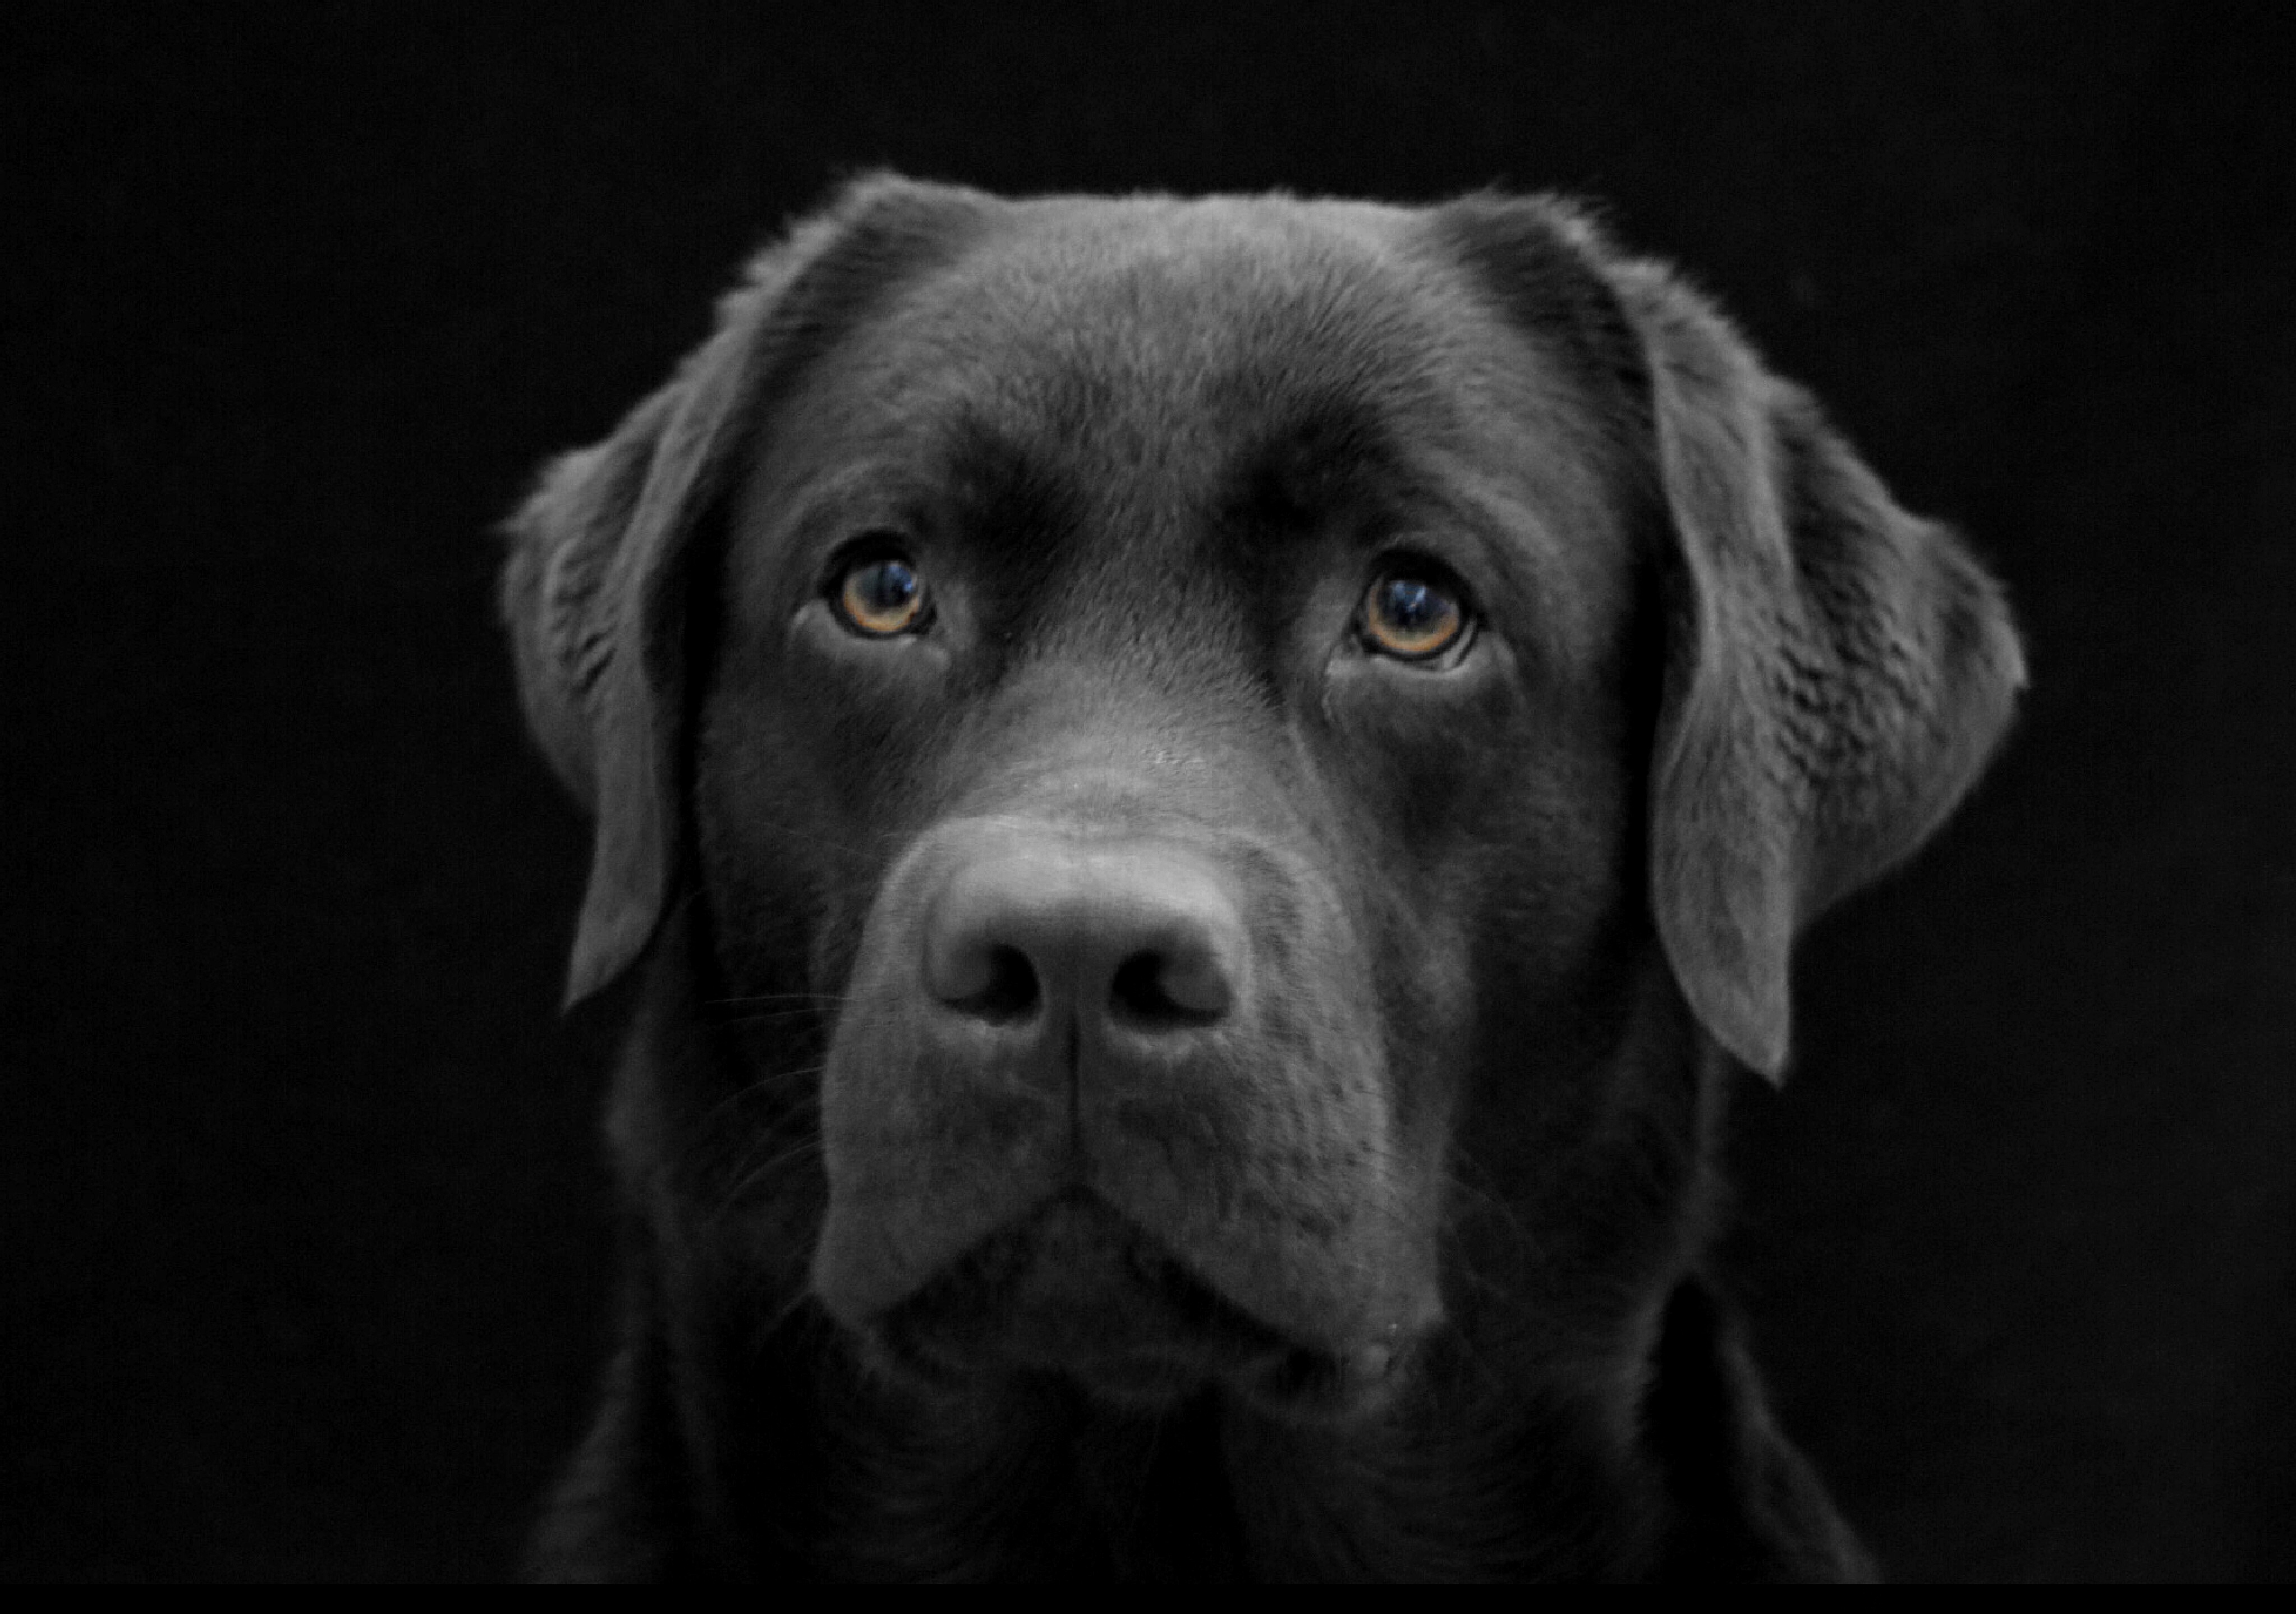
black and white, puppy, dog, dark, mammal, black, monochrome, sad, snout, vertebrate, labrador retriever, labrador, dog breed, retriever, dog face, monochrome photography, the most obvious, dog like mammal, carnivoran